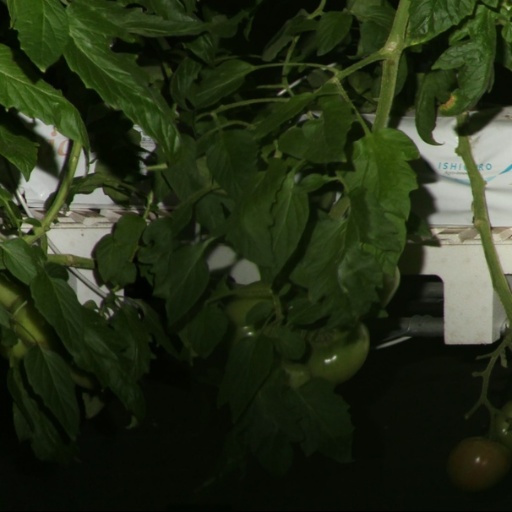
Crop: tomato